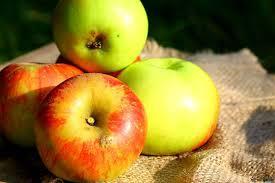
Label: apples